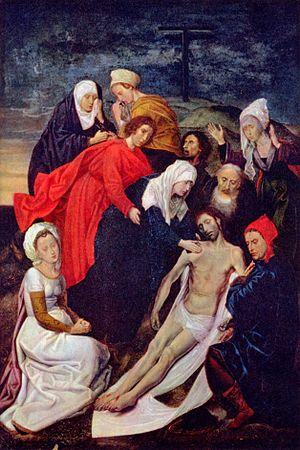
La Passion est un thème de l'iconographie de la peinture chrétienne.